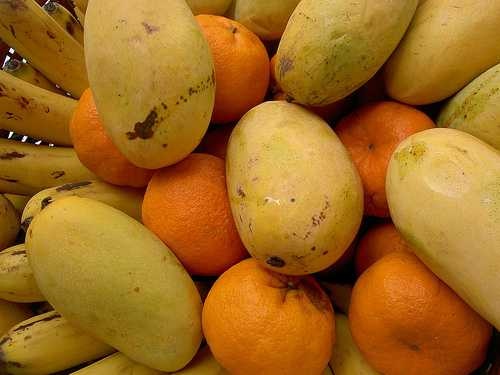
Label: Banana